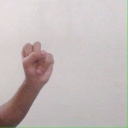
अक्षर: स